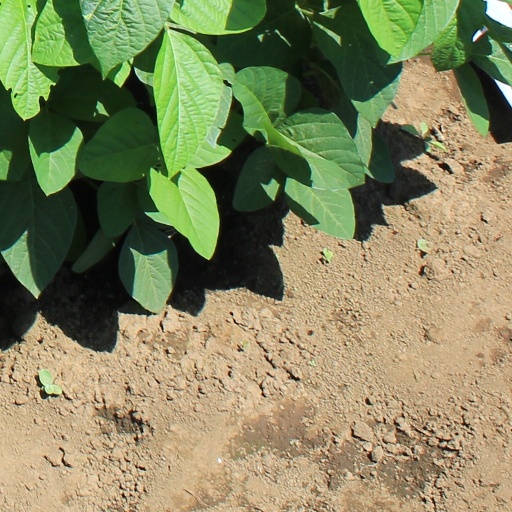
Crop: soybean